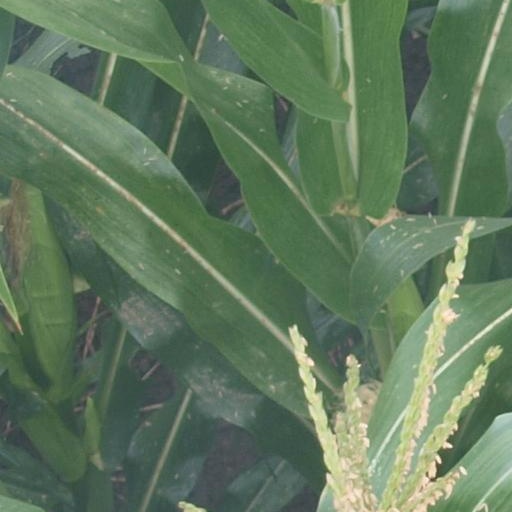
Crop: maize; corn